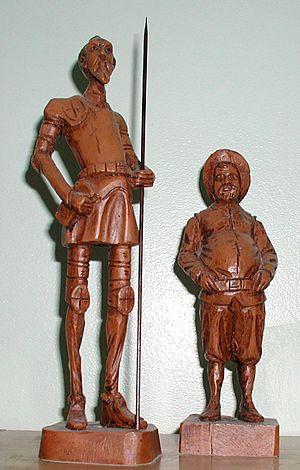
L’Ingénieux Hidalgo Don Quichotte de la Manche ou L'Ingénieux Noble Don Quichotte de la Manche est un roman écrit par Miguel de Cervantes et publié à Madrid en deux parties, la première en 1605 puis la seconde en 1615.